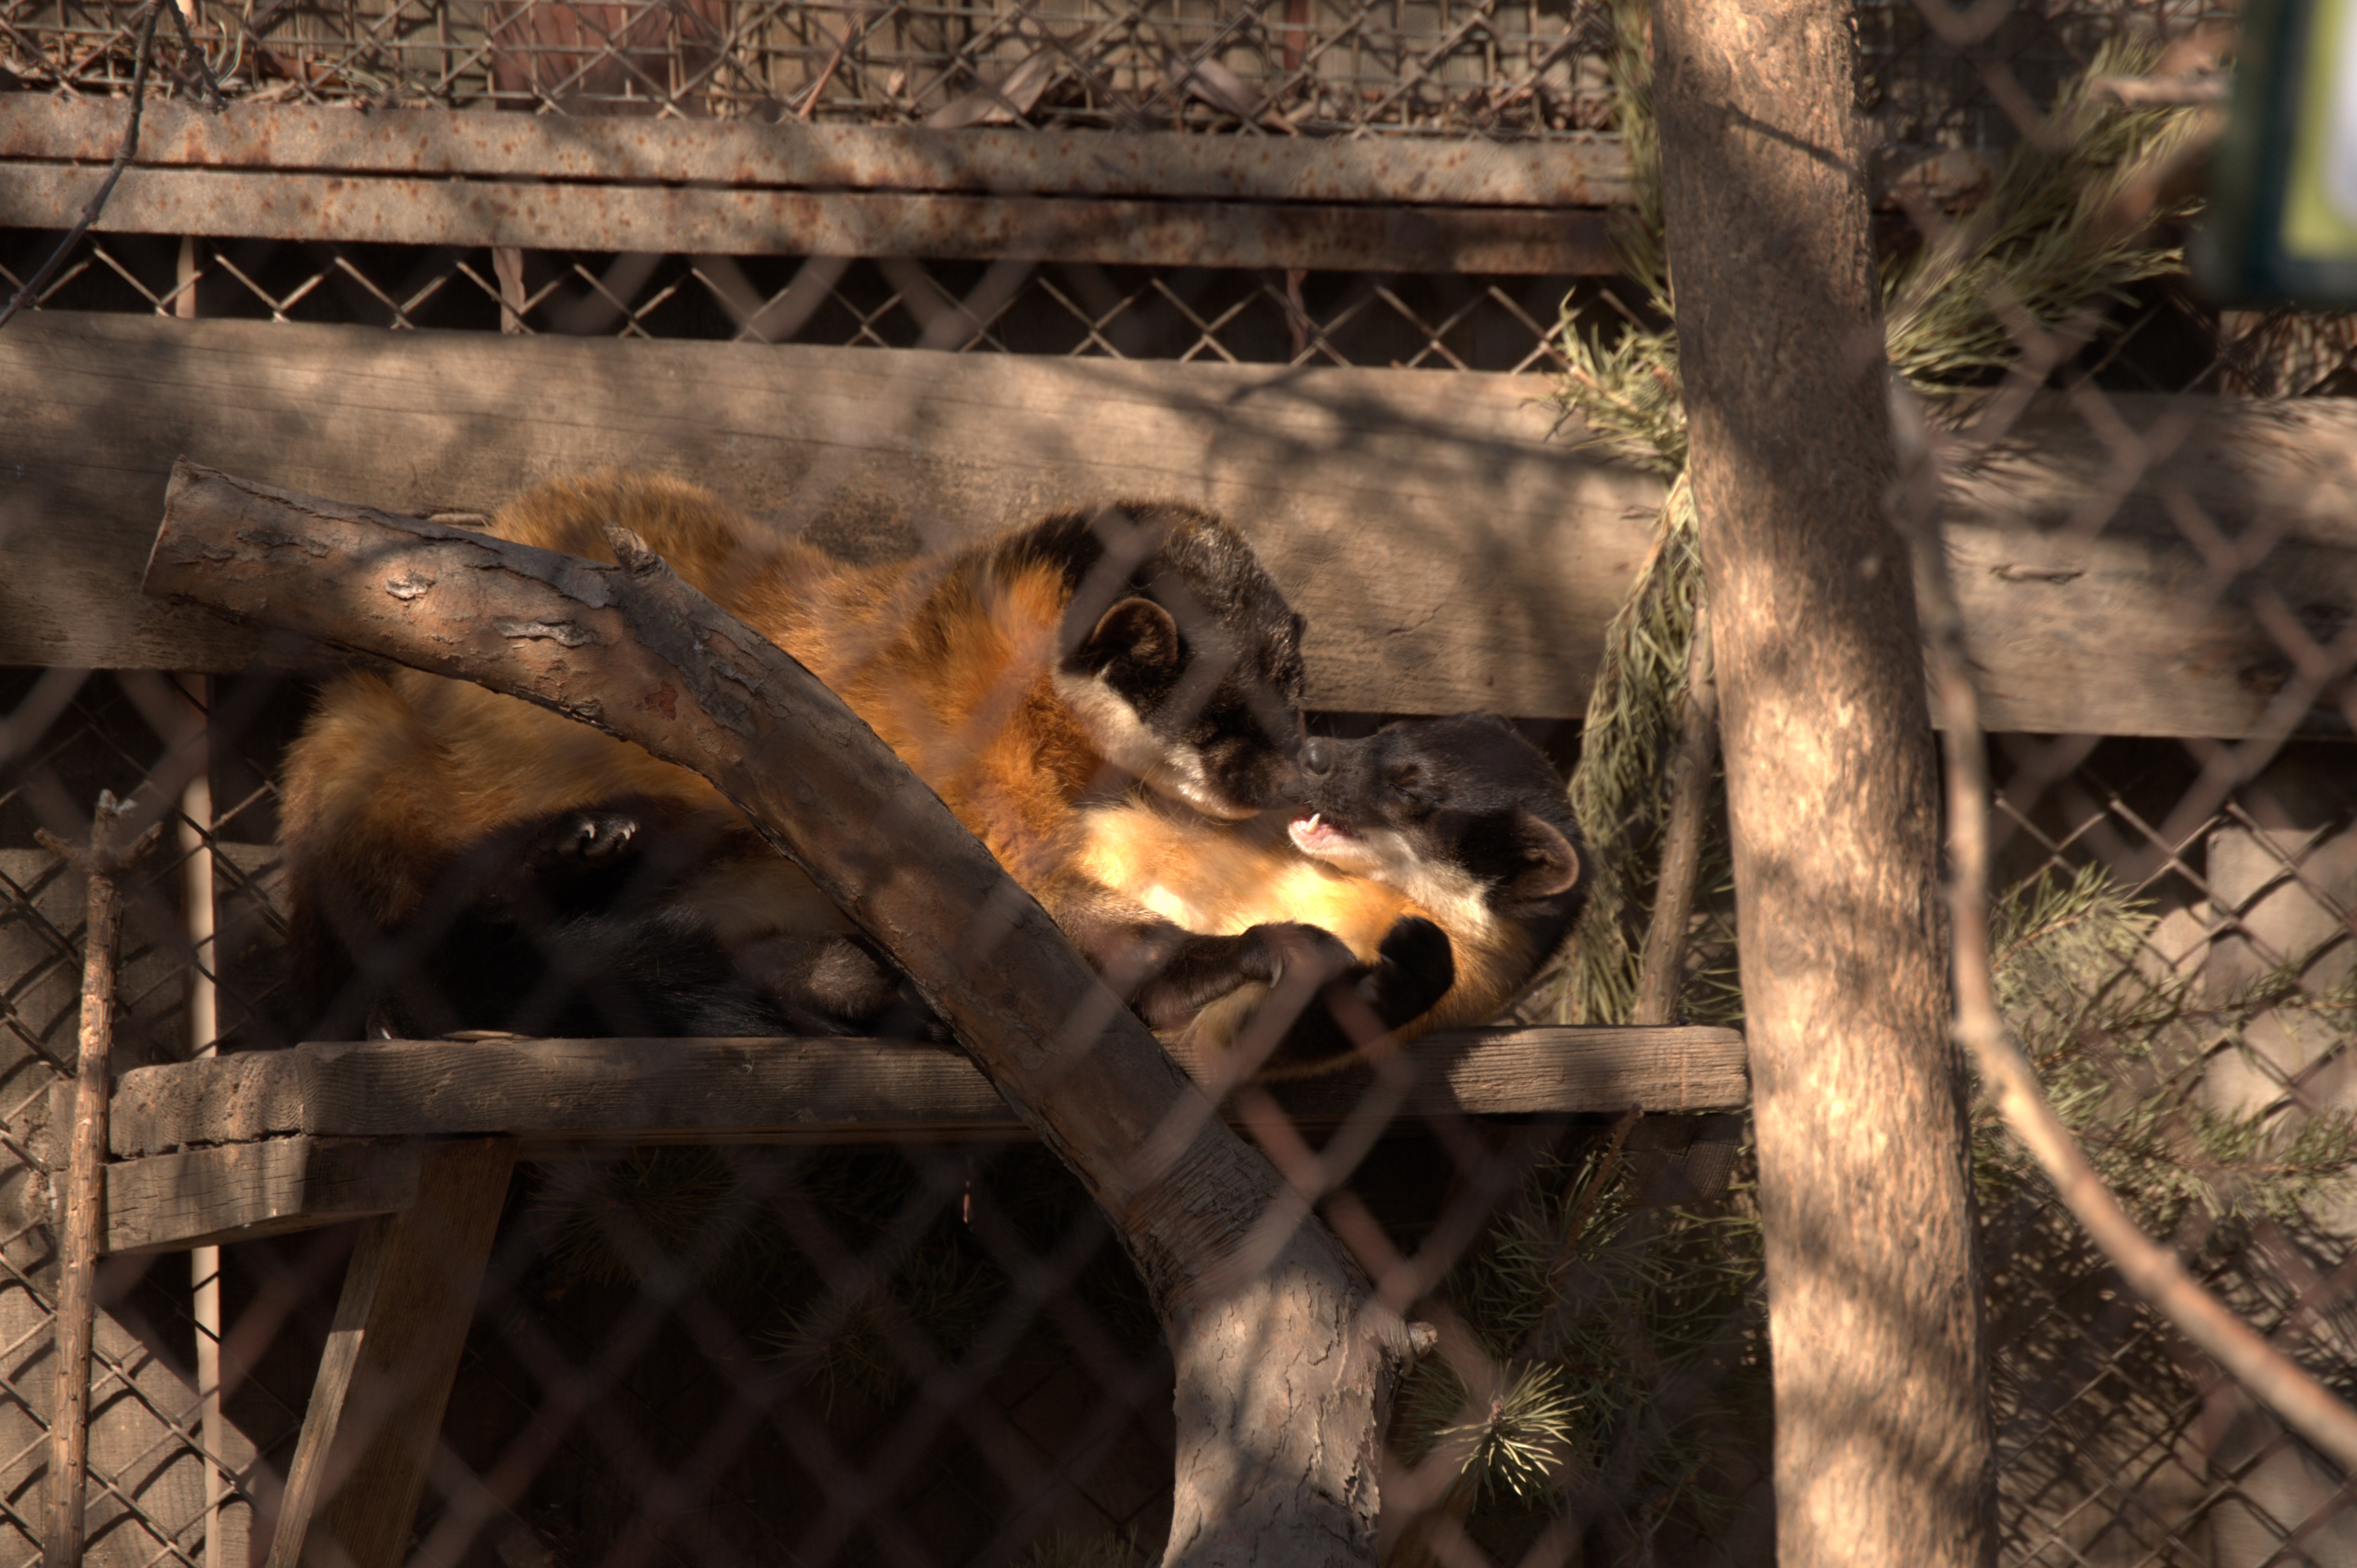
zoo, wildlife, animal shelter, carnivore, lion, big cats